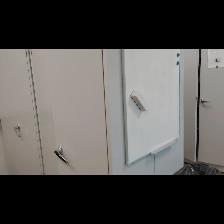
Label: NonHuman